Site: brandenburg
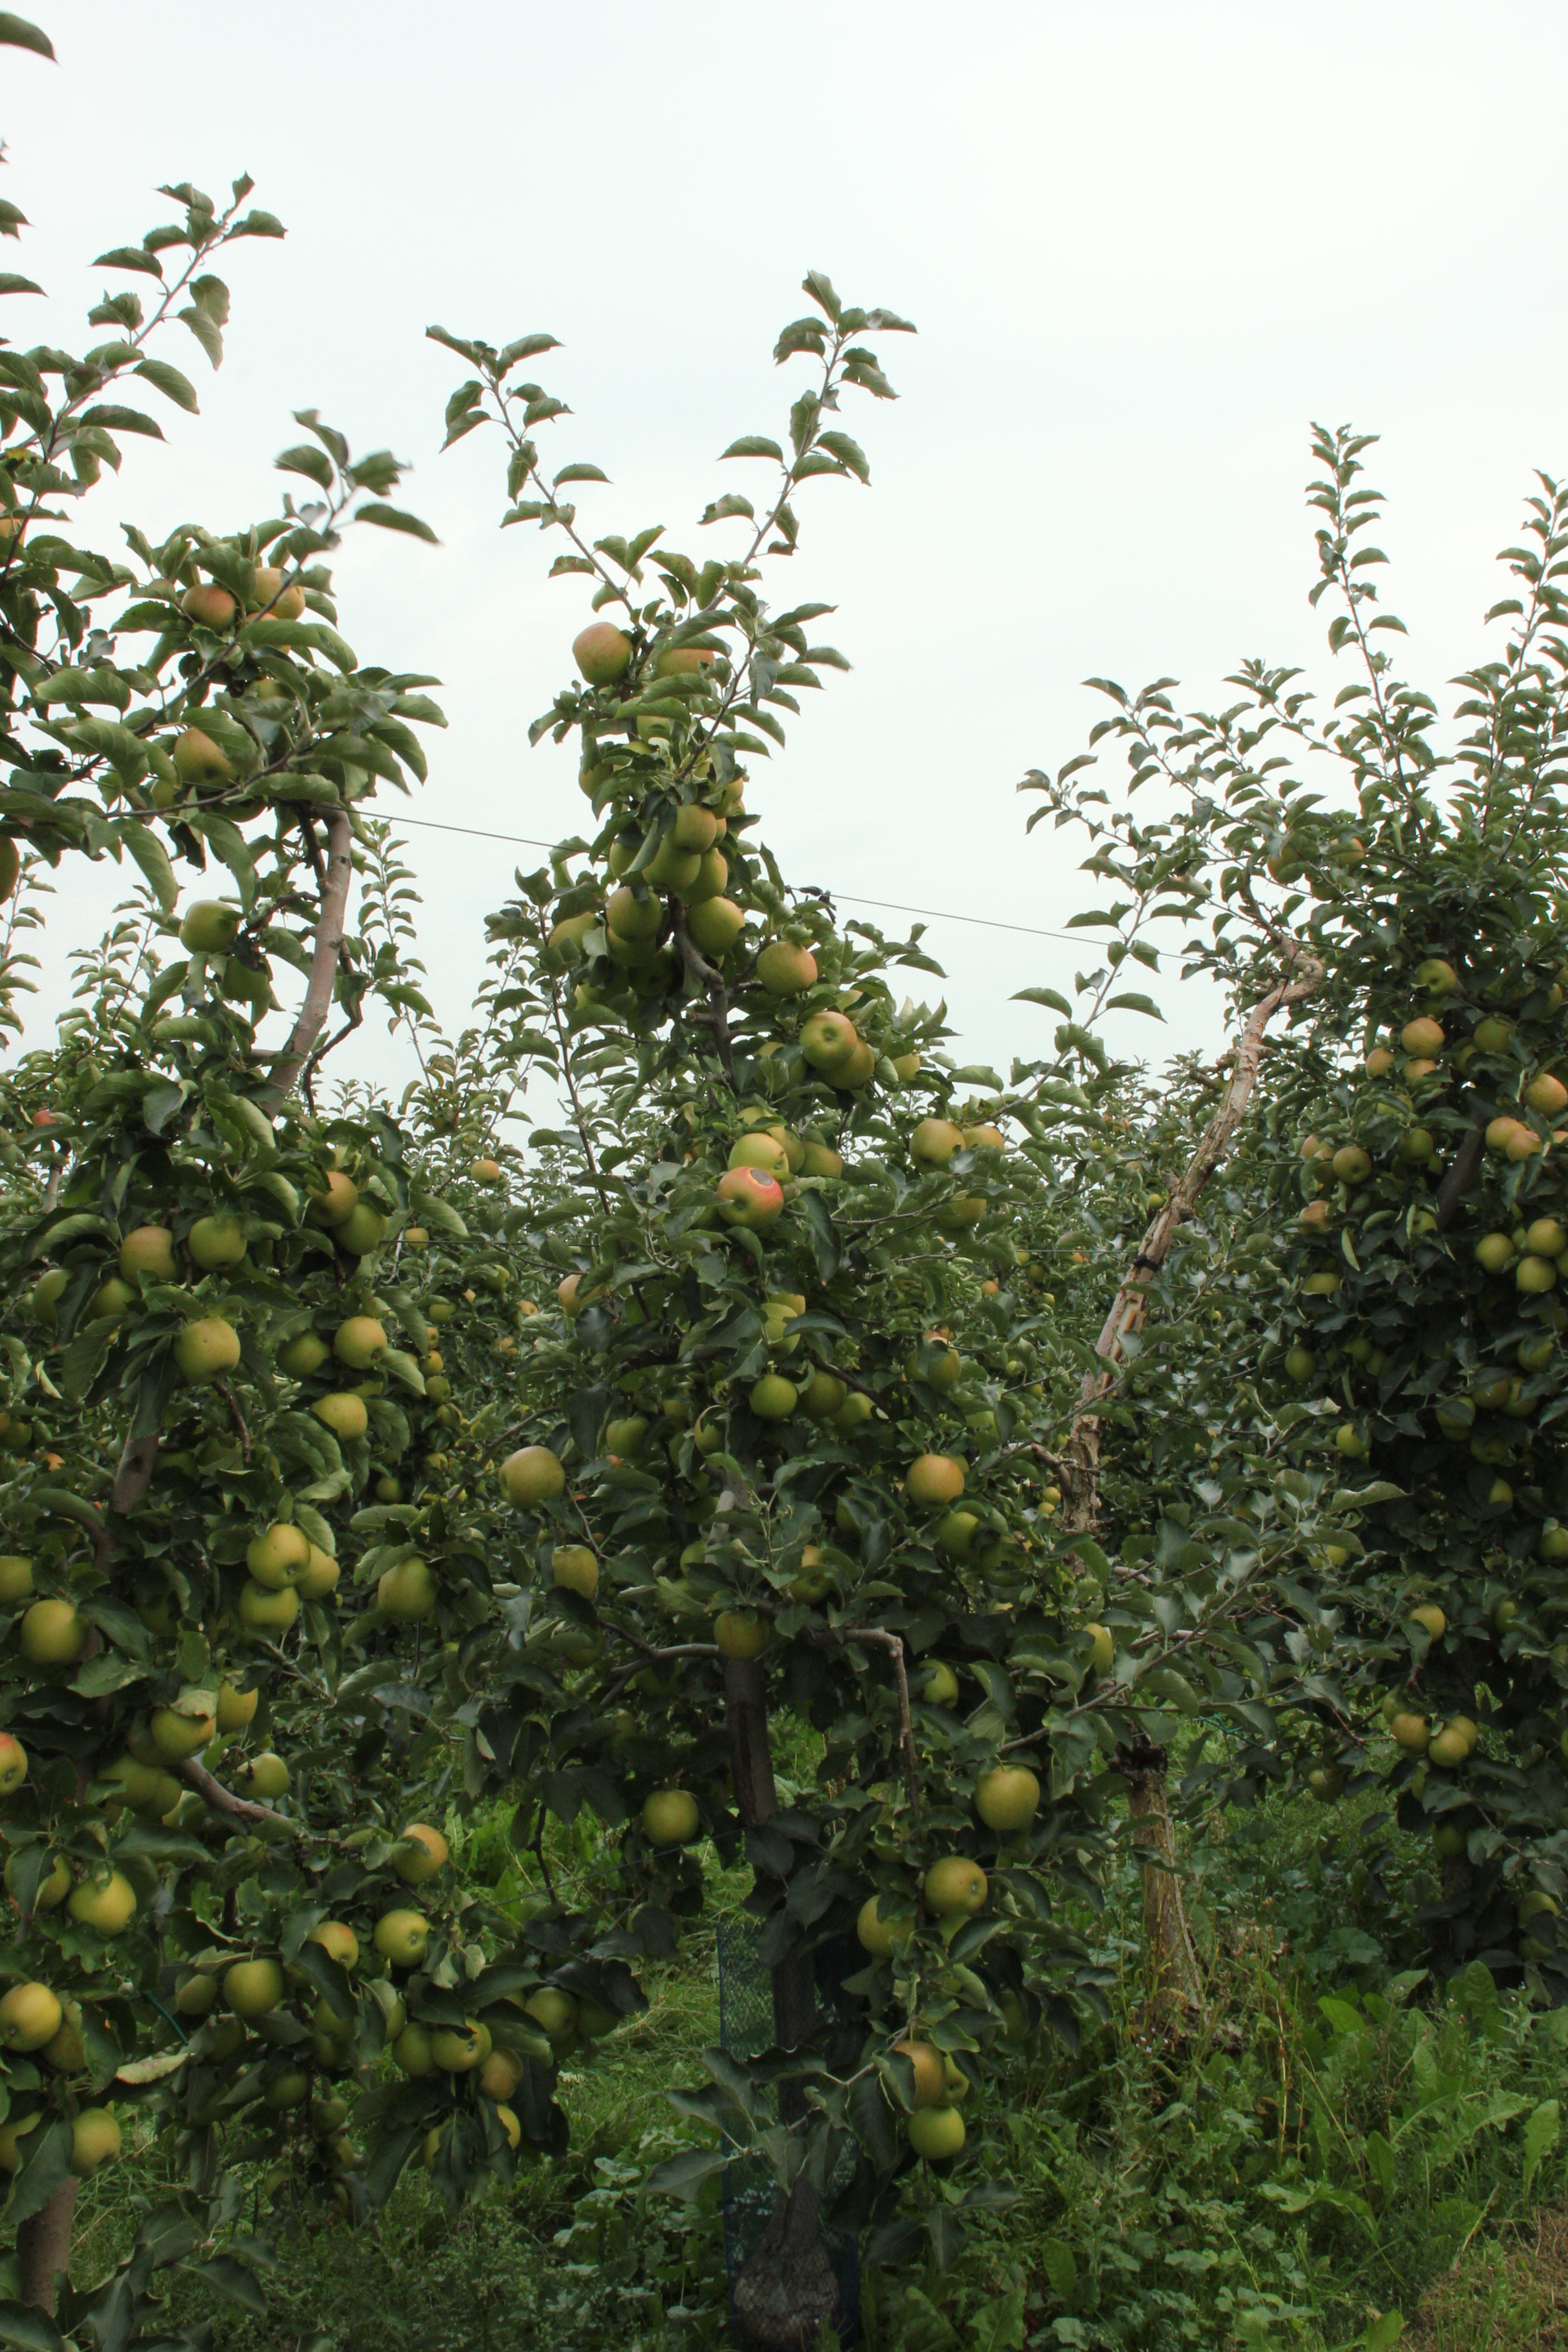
Growth stage (BBCH 87): Maturity of fruit and seed